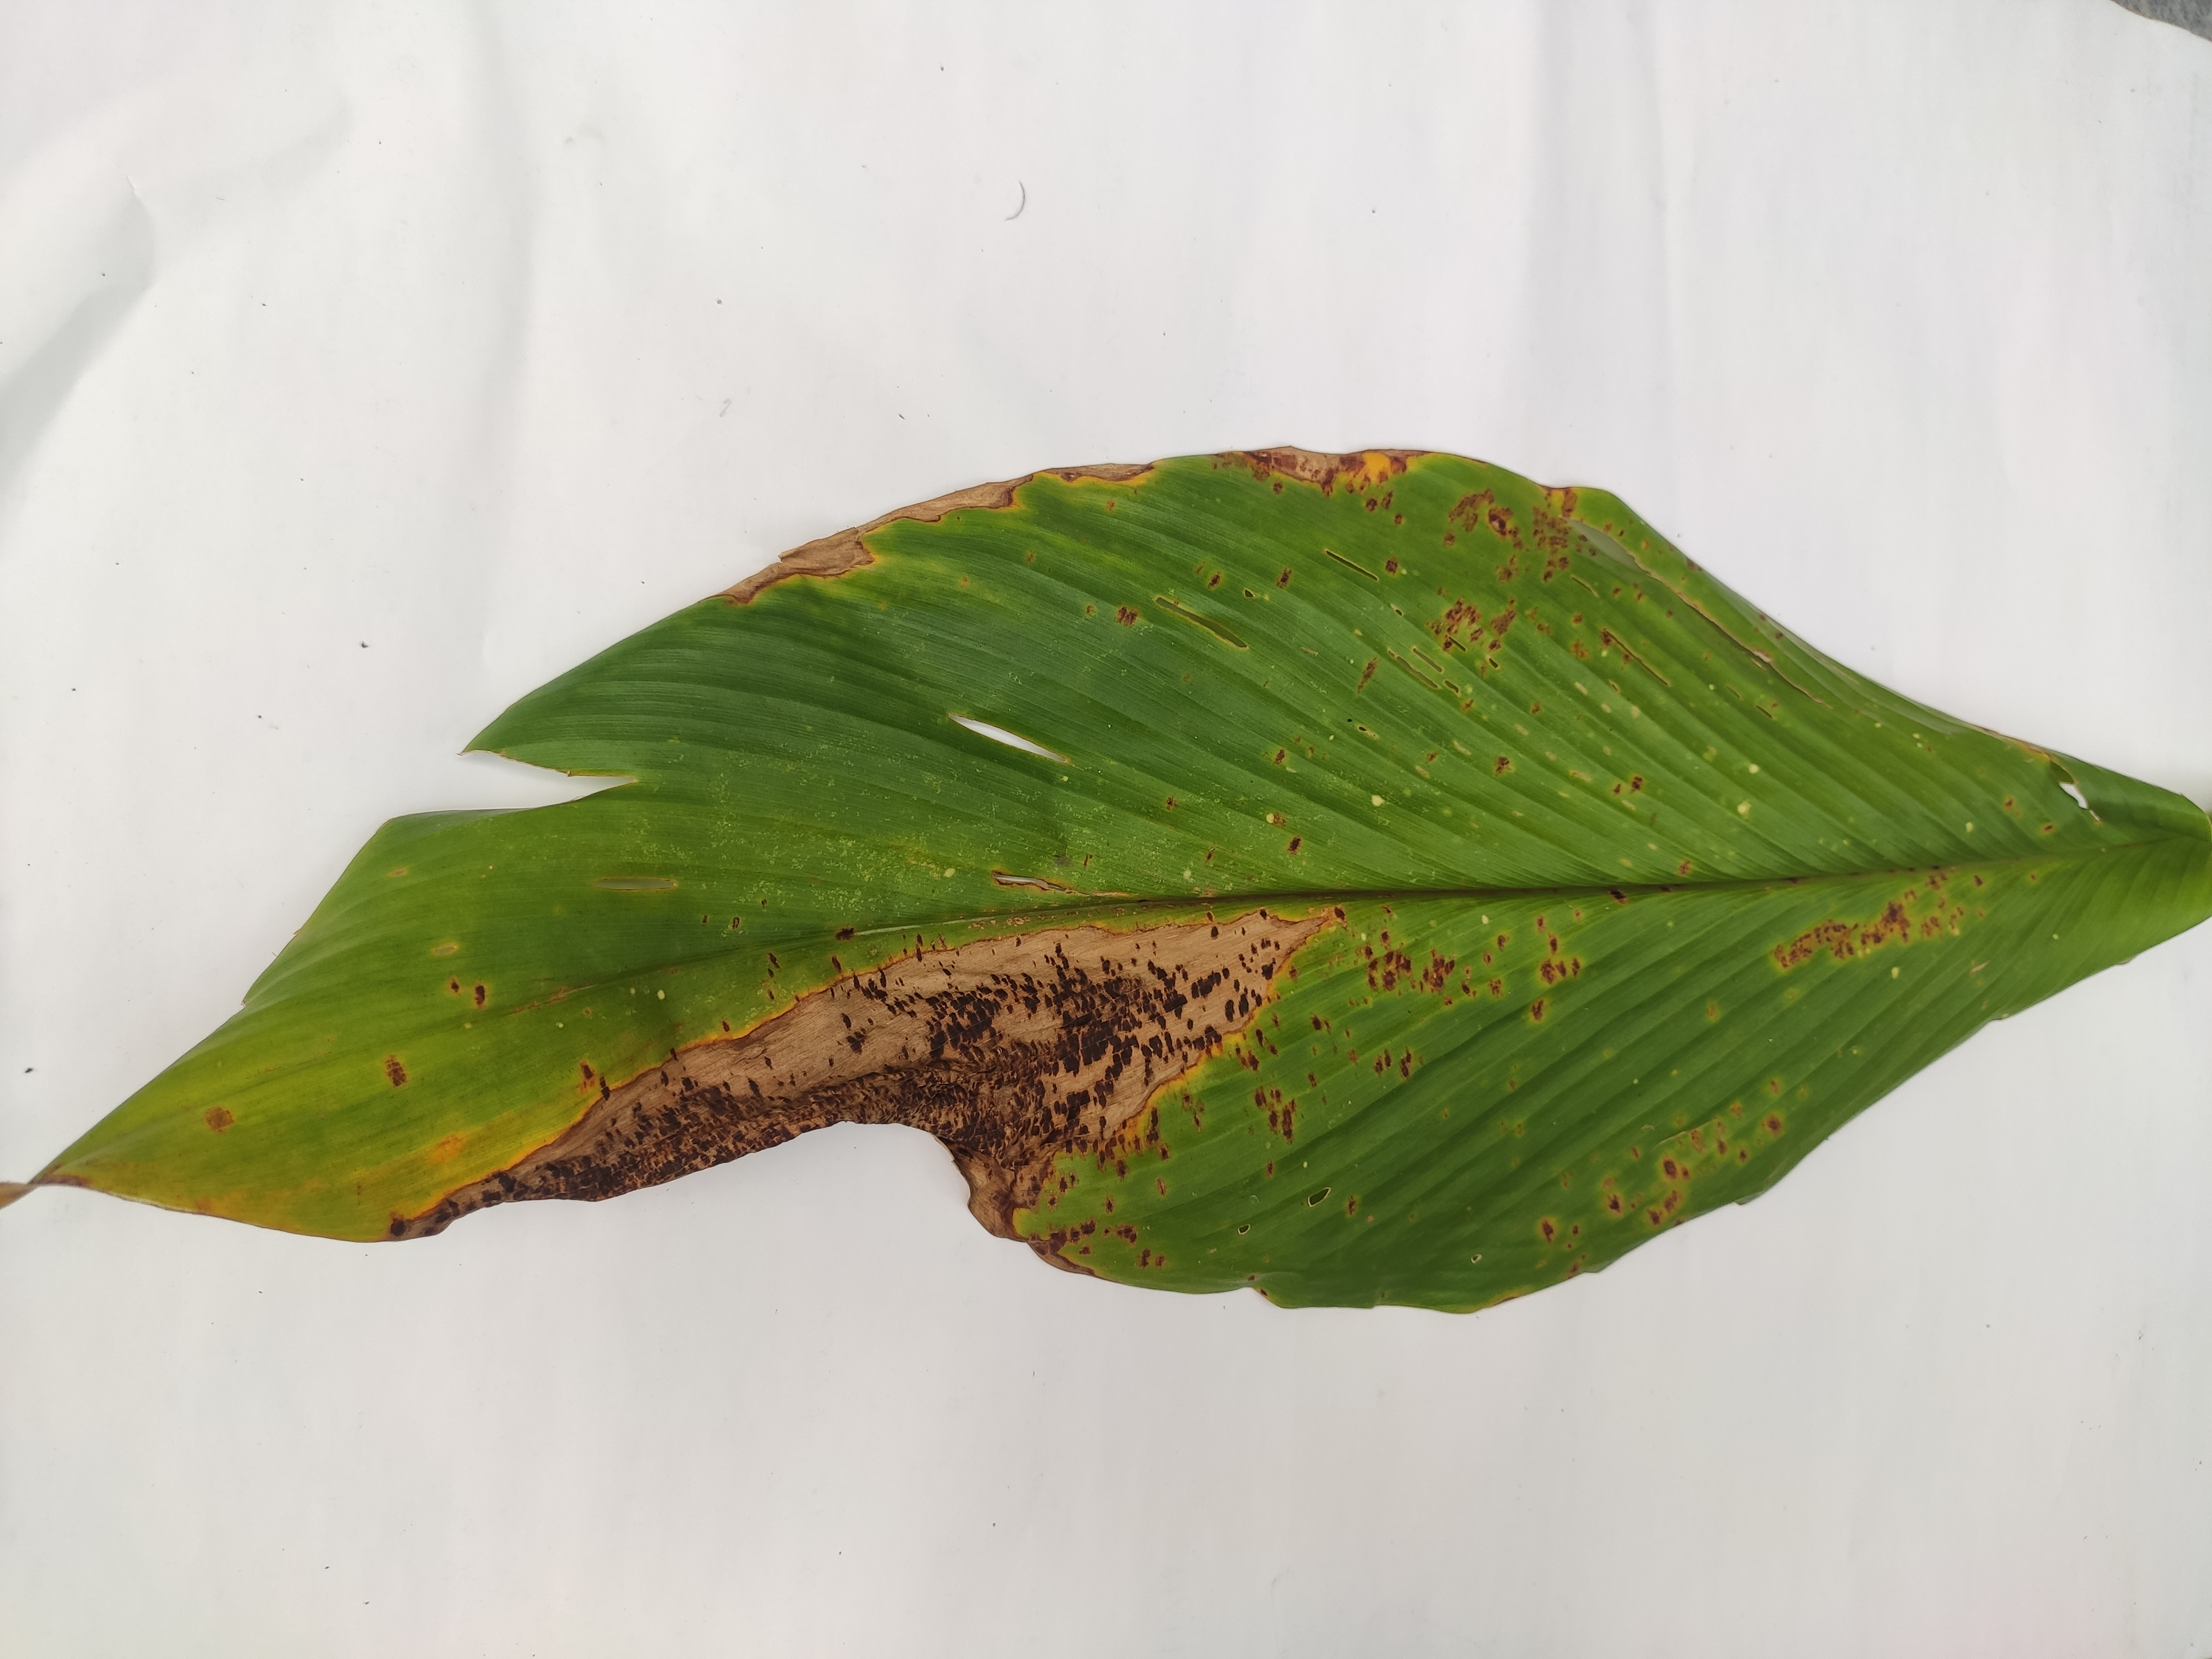
Label: Blotch